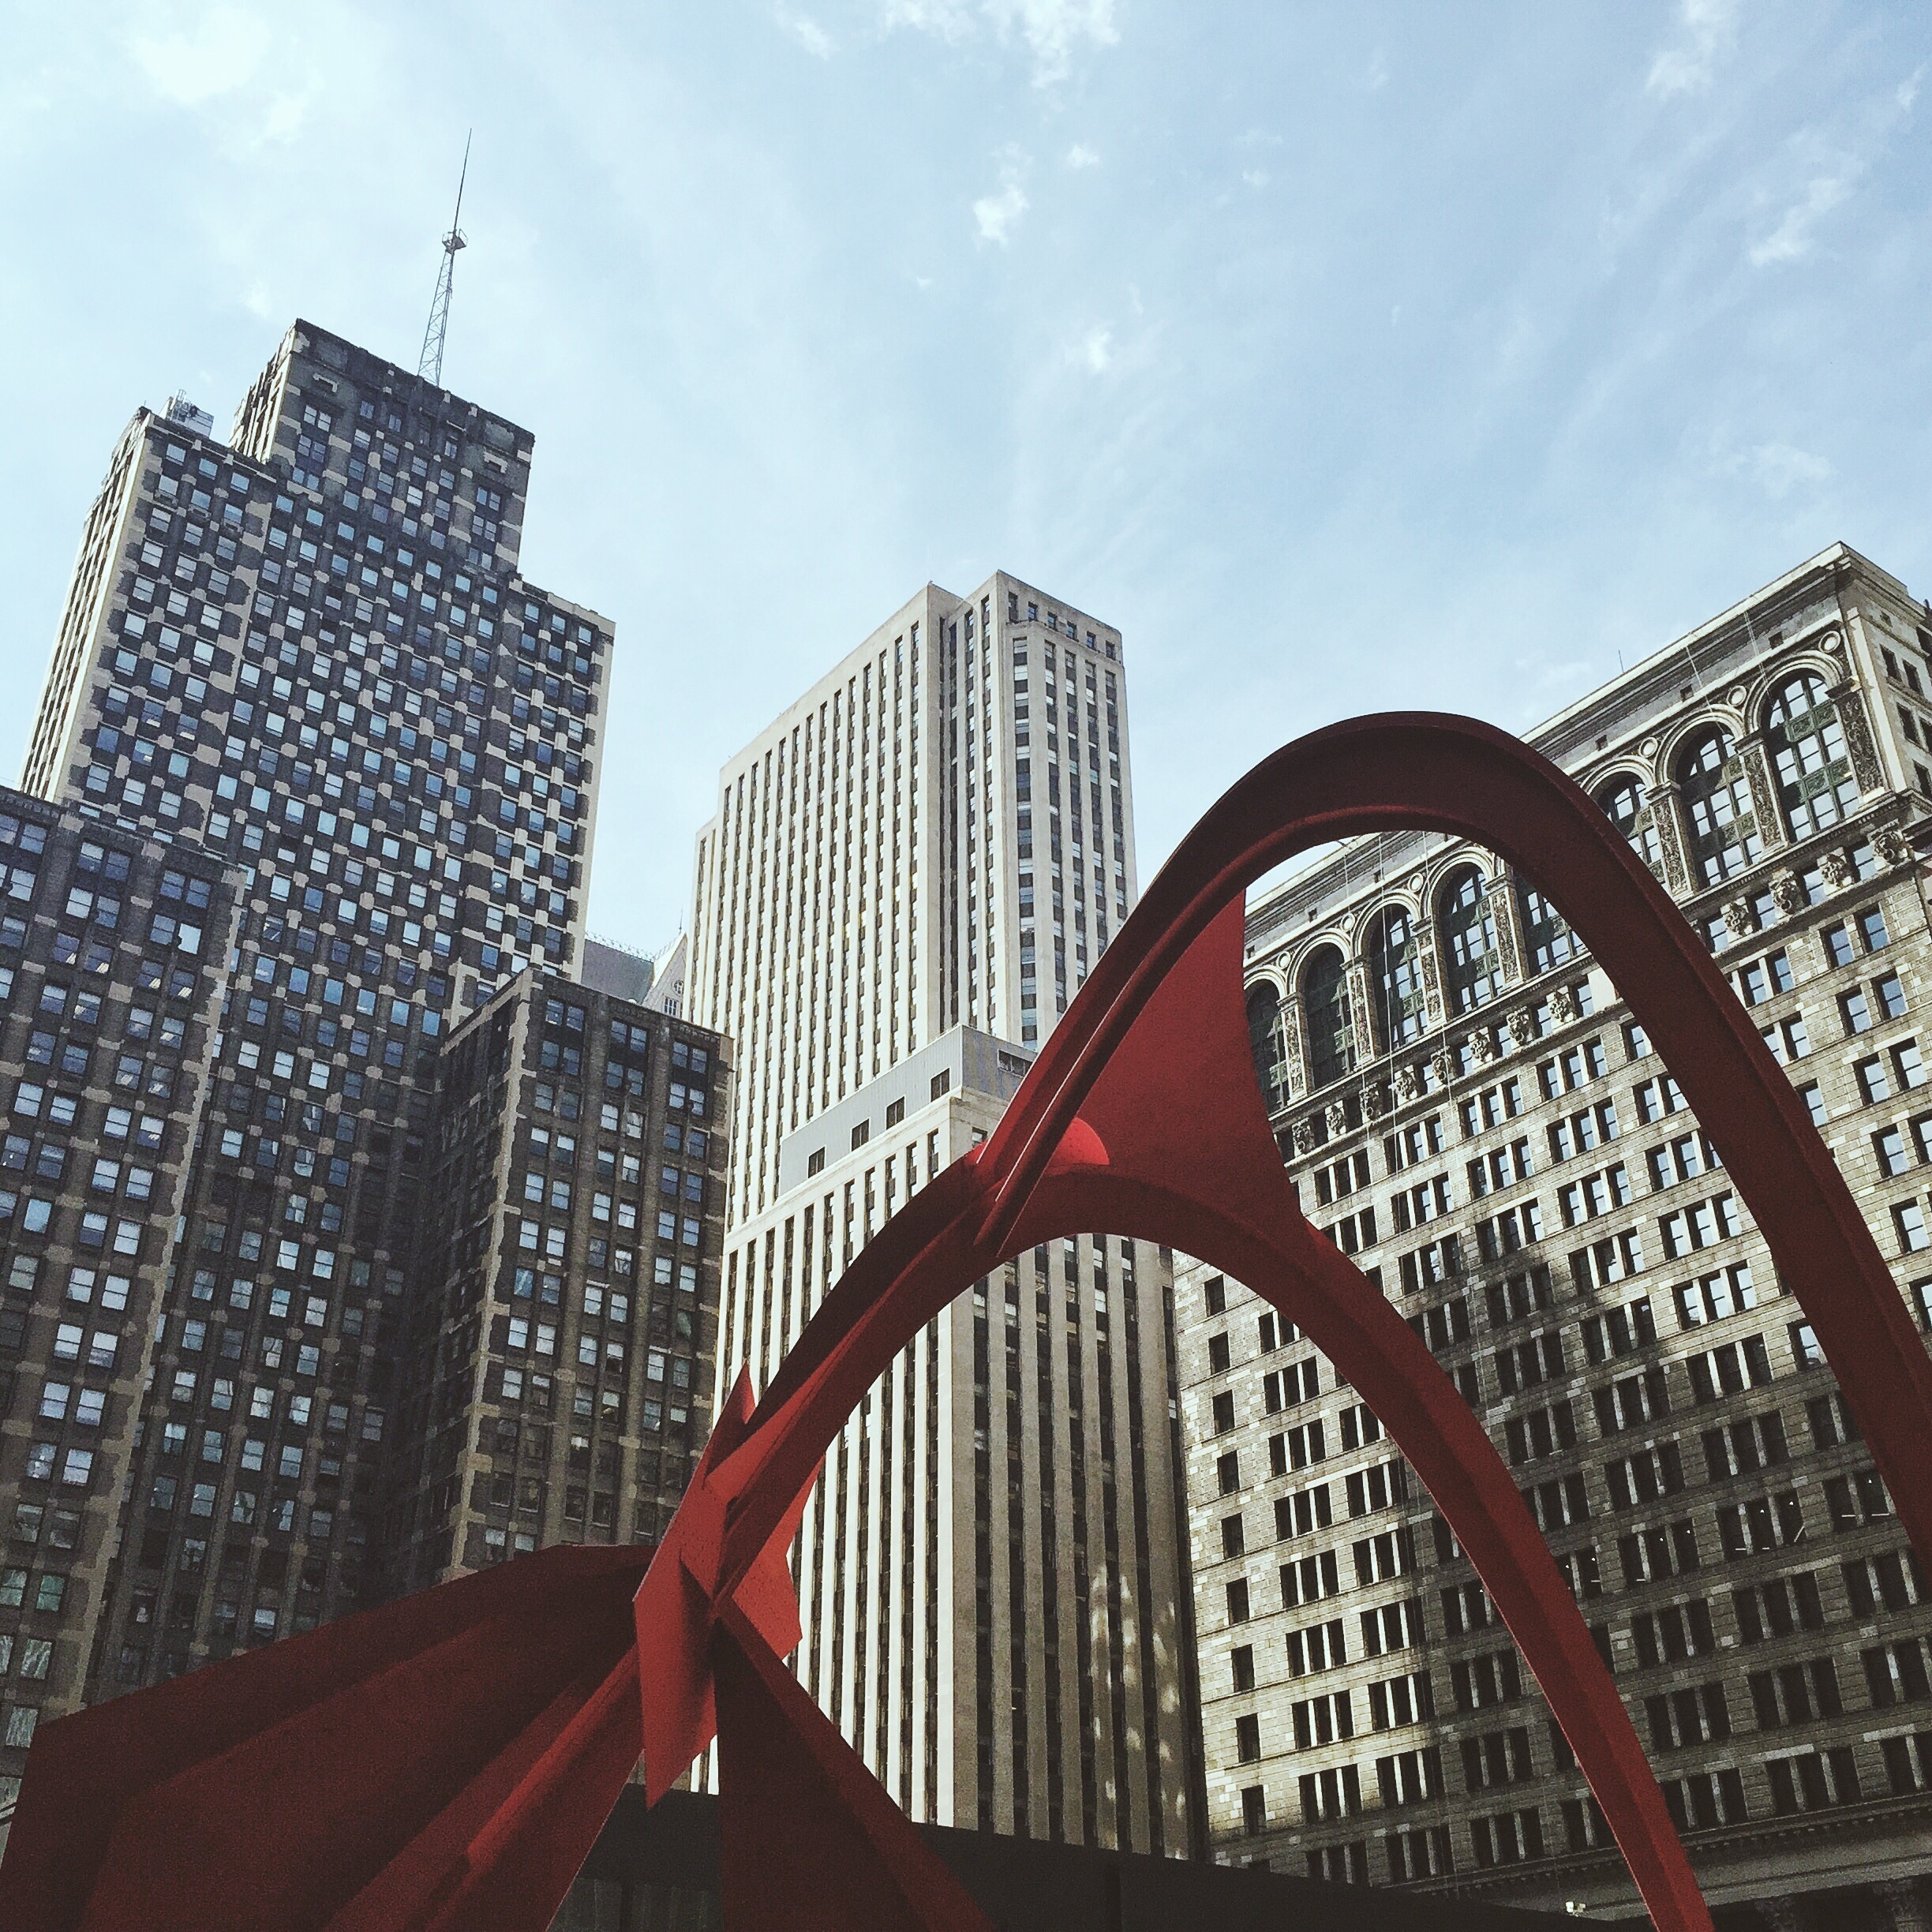
architecture, structure, skyline, city, skyscraper, monument, cityscape, downtown, decoration, construction, red, tower, metal, landmark, facade, modern, tower block, sculpture, skyscrapers, design, buildings, style, contemporary, shape, metropolis, facades, urban area, metropolitan area